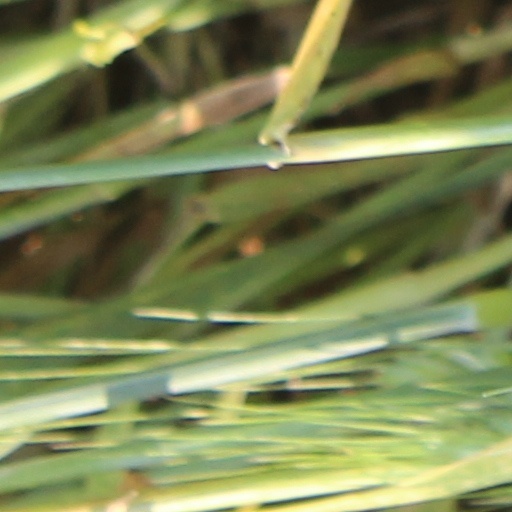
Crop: wheat